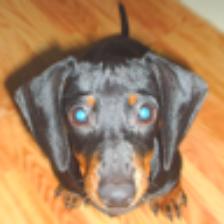
Label: NonHuman